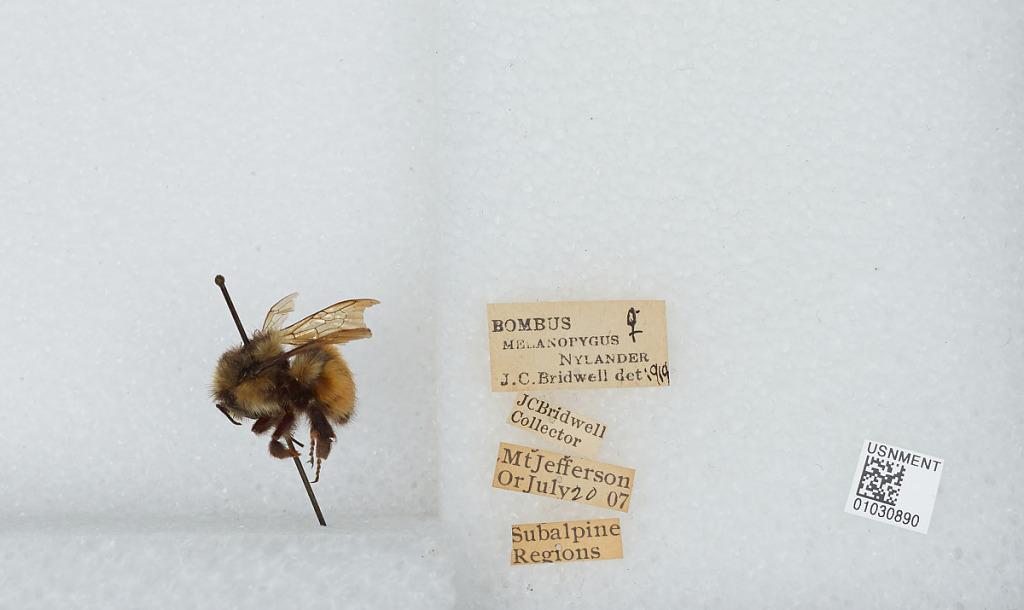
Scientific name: Bombus (Pyrobombus) melanopygus Nylander
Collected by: J. Bridwell
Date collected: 1907-7-20
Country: United States
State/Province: Oregon
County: Linn
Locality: Subalpine Regions, Mount Jefferson
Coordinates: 44.6742, -121.799
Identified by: Bridwell, J. C.